Moss Landing, California

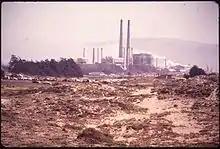
Moss Landing, 1972

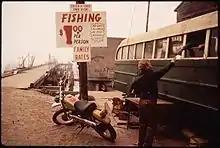
Moss Landing, 1972

The 2020 United States census reported that Moss Landing had a population of 237. The population density was . The racial makeup of Moss Landing was 171 (72.2%) White, 1 (0.4%) African American, 2 (0.8%) Native American, 6 (2.5%) Asian, 1 (0.4%) Pacific Islander, 29 (12.2%) from other races, and 27 (11.4%) from two or more races. Hispanic or Latino of any race were 61 persons (25.7%).